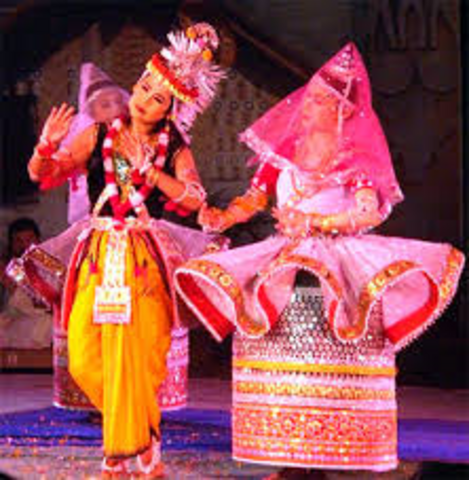
Dance form: manipuri